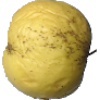
Label: Apple Golden 1